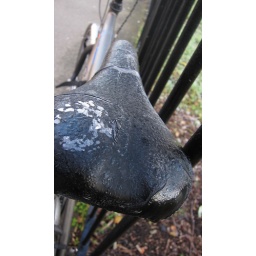
It's getting cold in London. I got home late so left the bike outside. This is the saddle the next morning.